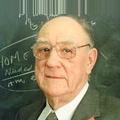
Age: 76